Rogue Traders

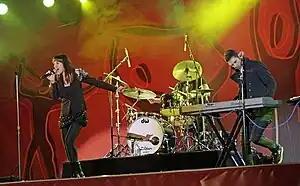
Rogue Traders performing live at FIFA Fan Fest, Sydney, June 2010.Mindi Jackson at left, James Ash at right, Peter Marin obscured behind drum kit.

Rogue Traders is an Australian electronic rock band formed in Melbourne, Victoria in 2002 by mainstay James Ash on keyboards. In 1989, Ash met fellow original member Steve Davis in London while both were working as DJs. Before forming Rogue Traders, the pair had worked together on many projects, including the dance music act Union State, which relocated to Melbourne in 1992. The group's name comes from the 1999 drama film, "Rogue Trader". They were joined in 2004 by soap opera actress, Natalie Bassingthwaighte, on lead vocals, Cameron McGlinchey on drums and Tim Henwood on guitar. Davis continued as a behind-the-scenes member, contributing to the songwriting process but not making any public appearances with the group.